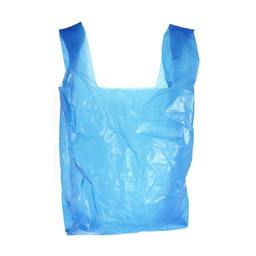
Label: plastic